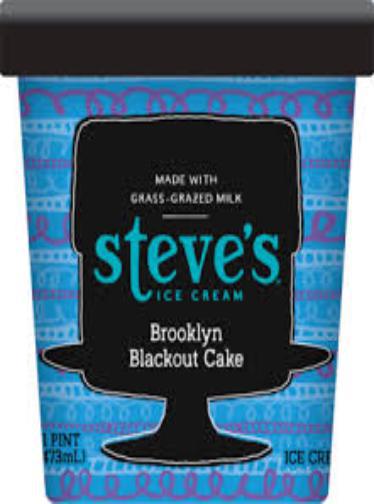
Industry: Food